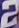
Number: 2